Honky Tonk Heroes

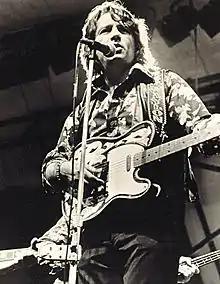
Jennings pictured in 1973

Atkins was reluctant to record the material of an unknown writer, but since he had creative control, Jennings decided to record the album. Jennings later recalled, "His songs were of a piece, and the only way you could ever understand Billy Joe was to hear his whole body of work. That was how the concept of "Honky Tonk Heroes" came about. Billy Joe talked the way a modern cowboy would speak, if he stepped out of the West and lived today. He had a command of the Texas lingo, his world as down to earth and real as the day was long, and he wore his Lone Star birthright like a badge." Jennings was also spending more of his time at Tompall Glaser's "Hillbilly Central" studio in Nashville. Jennings was attracted by the loose atmosphere of the studio in comparison to RCA Records'. Jennings brought Glaser with him to RCA Victor Studios to co-produce "Honky Tonk Heroes". "Tompall and I were best friends," Jennings reminisced in his autobiography "Waylon". "We met at about the time he broke up with his brothers, and I kind of took their place in his life." Jennings and Shaver worked on the songs for several weeks, with Shaver believing that Jennings was not closely following the phrasing of the tunes, and in some cases he played the songs repeatedly so that Jennings would understand them. The title cut was especially problematic, as Jennings and Shaver clashed over the arrangement. Jennings's drummer, Richie Albright, later recalled: "We were doing the album and Billy Joe was around, and we began 'Honky Tonk Heroes,' so we cut the first part of the song and we stopped, and Waylon said, 'This is the way we're going to do it.' And Billy Joe had been sitting in the back and he come walking up, saying, 'What are you doing? You're fucking up my song. That ain't the way it goes.' Pretty soon Waylon and Billy Joe are just hollering at one another. Billy Joe didn't understand the way we were putting it together...then we put it together and he said, 'Yeah. That's good. That's the way it goes.